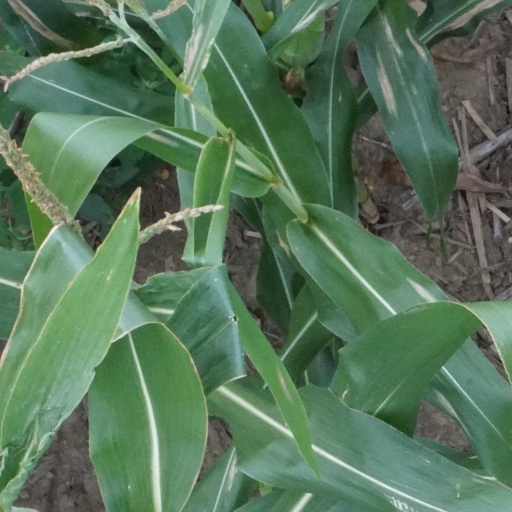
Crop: maize; corn